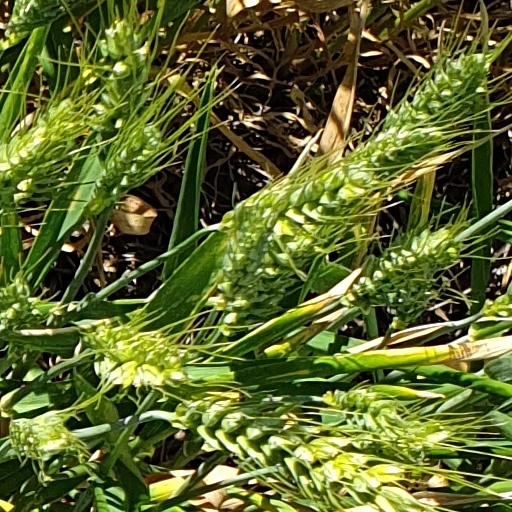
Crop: wheat